Military colours, standards and guidons

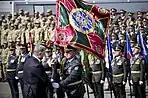

The Colours worn by the ships of the National Navy consist of the National Ensign and the jack: